Linz AG

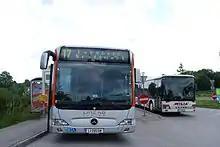
One of Linz AG's buses

The Linz Linien Gmbh subsidiary of Linz AG is responsible for operating the Linz tram network, the and the . The tram network consists of four lines, including the Pöstlingbergbahn mountain tramway, whilst there are five trolleybus lines, 11 regular bus routes, and five express bus routes.